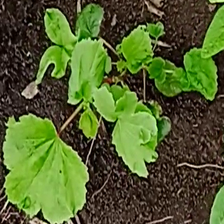
Weed species: Little_Mallow(Malva parviflora)